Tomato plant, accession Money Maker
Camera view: bottom (45 deg); turntable rotation: 270 degrees
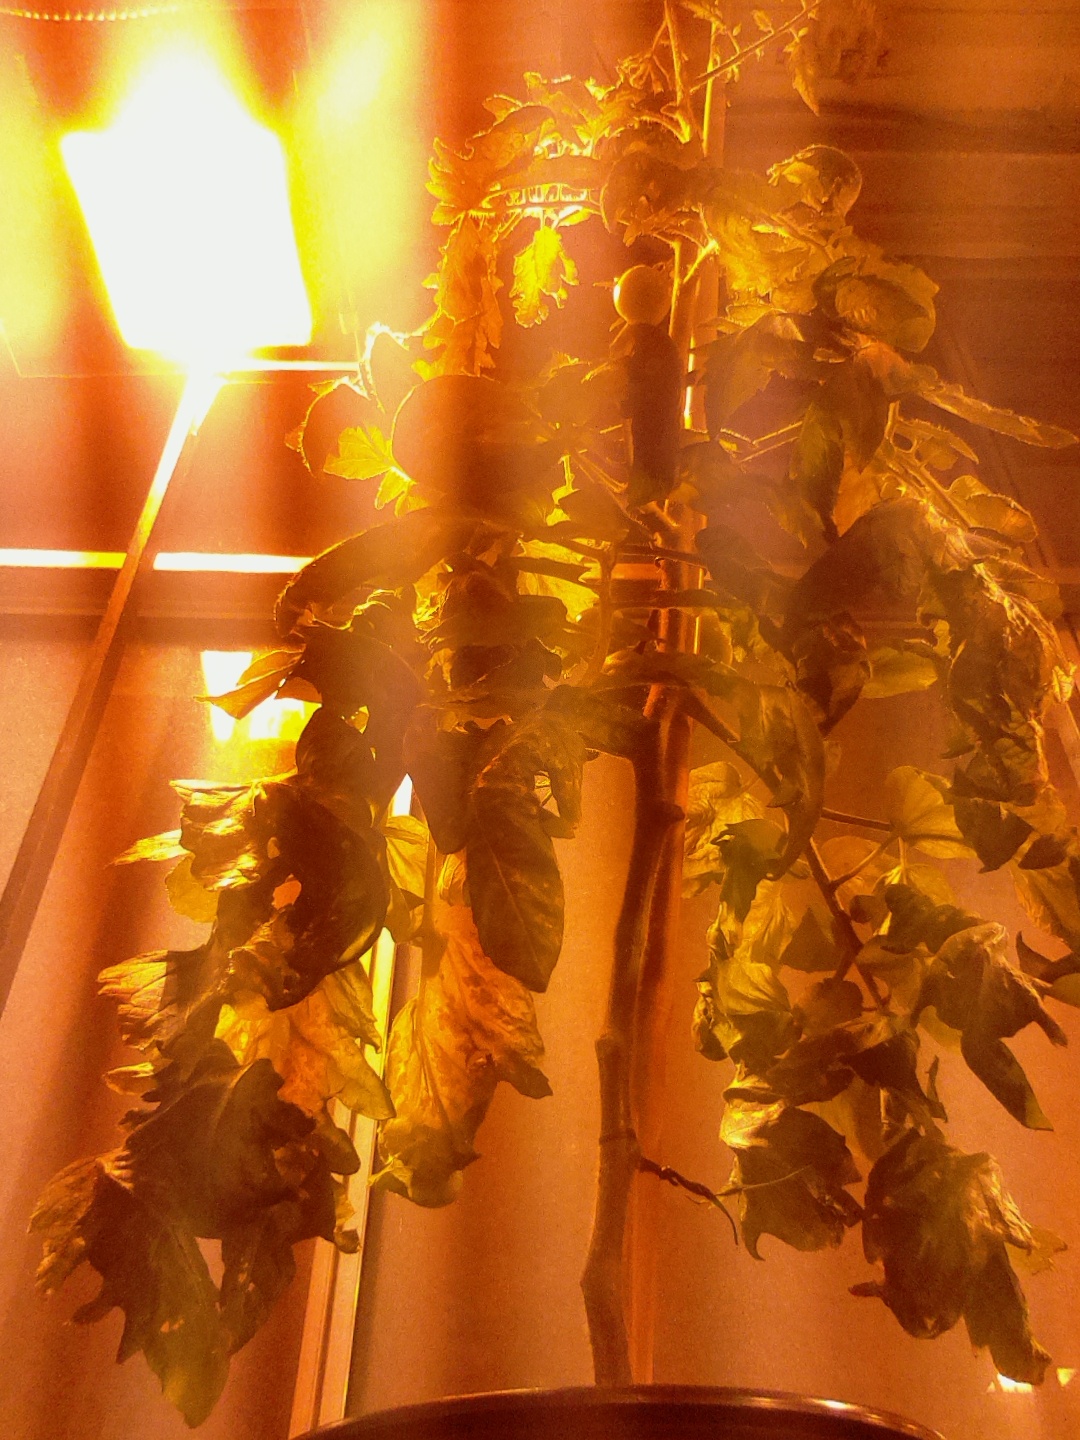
BBCH growth stage 76: 60%-70% of final fruit size